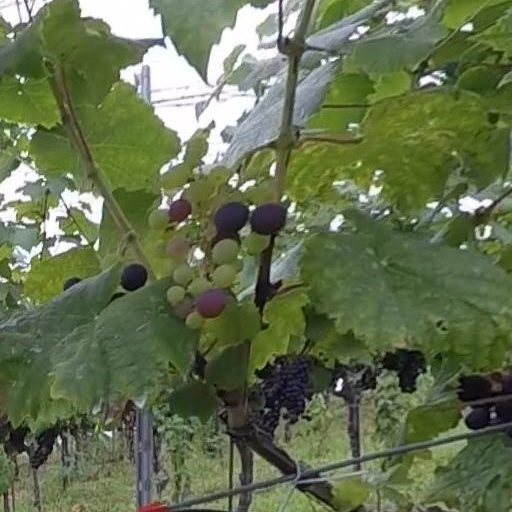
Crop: grape